James M. Kelly (Boston politician)

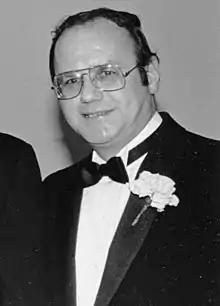
Kelley in the 1980s

James M. Kelly (1940 – January 9, 2007) was an American politician who served on the Boston City Council for 23 years, representing South Boston, the South End and Chinatown.